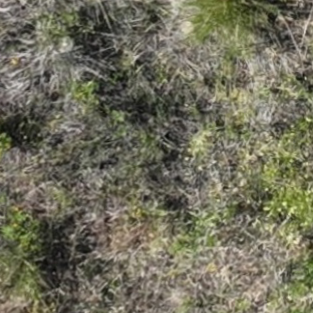
Month: july